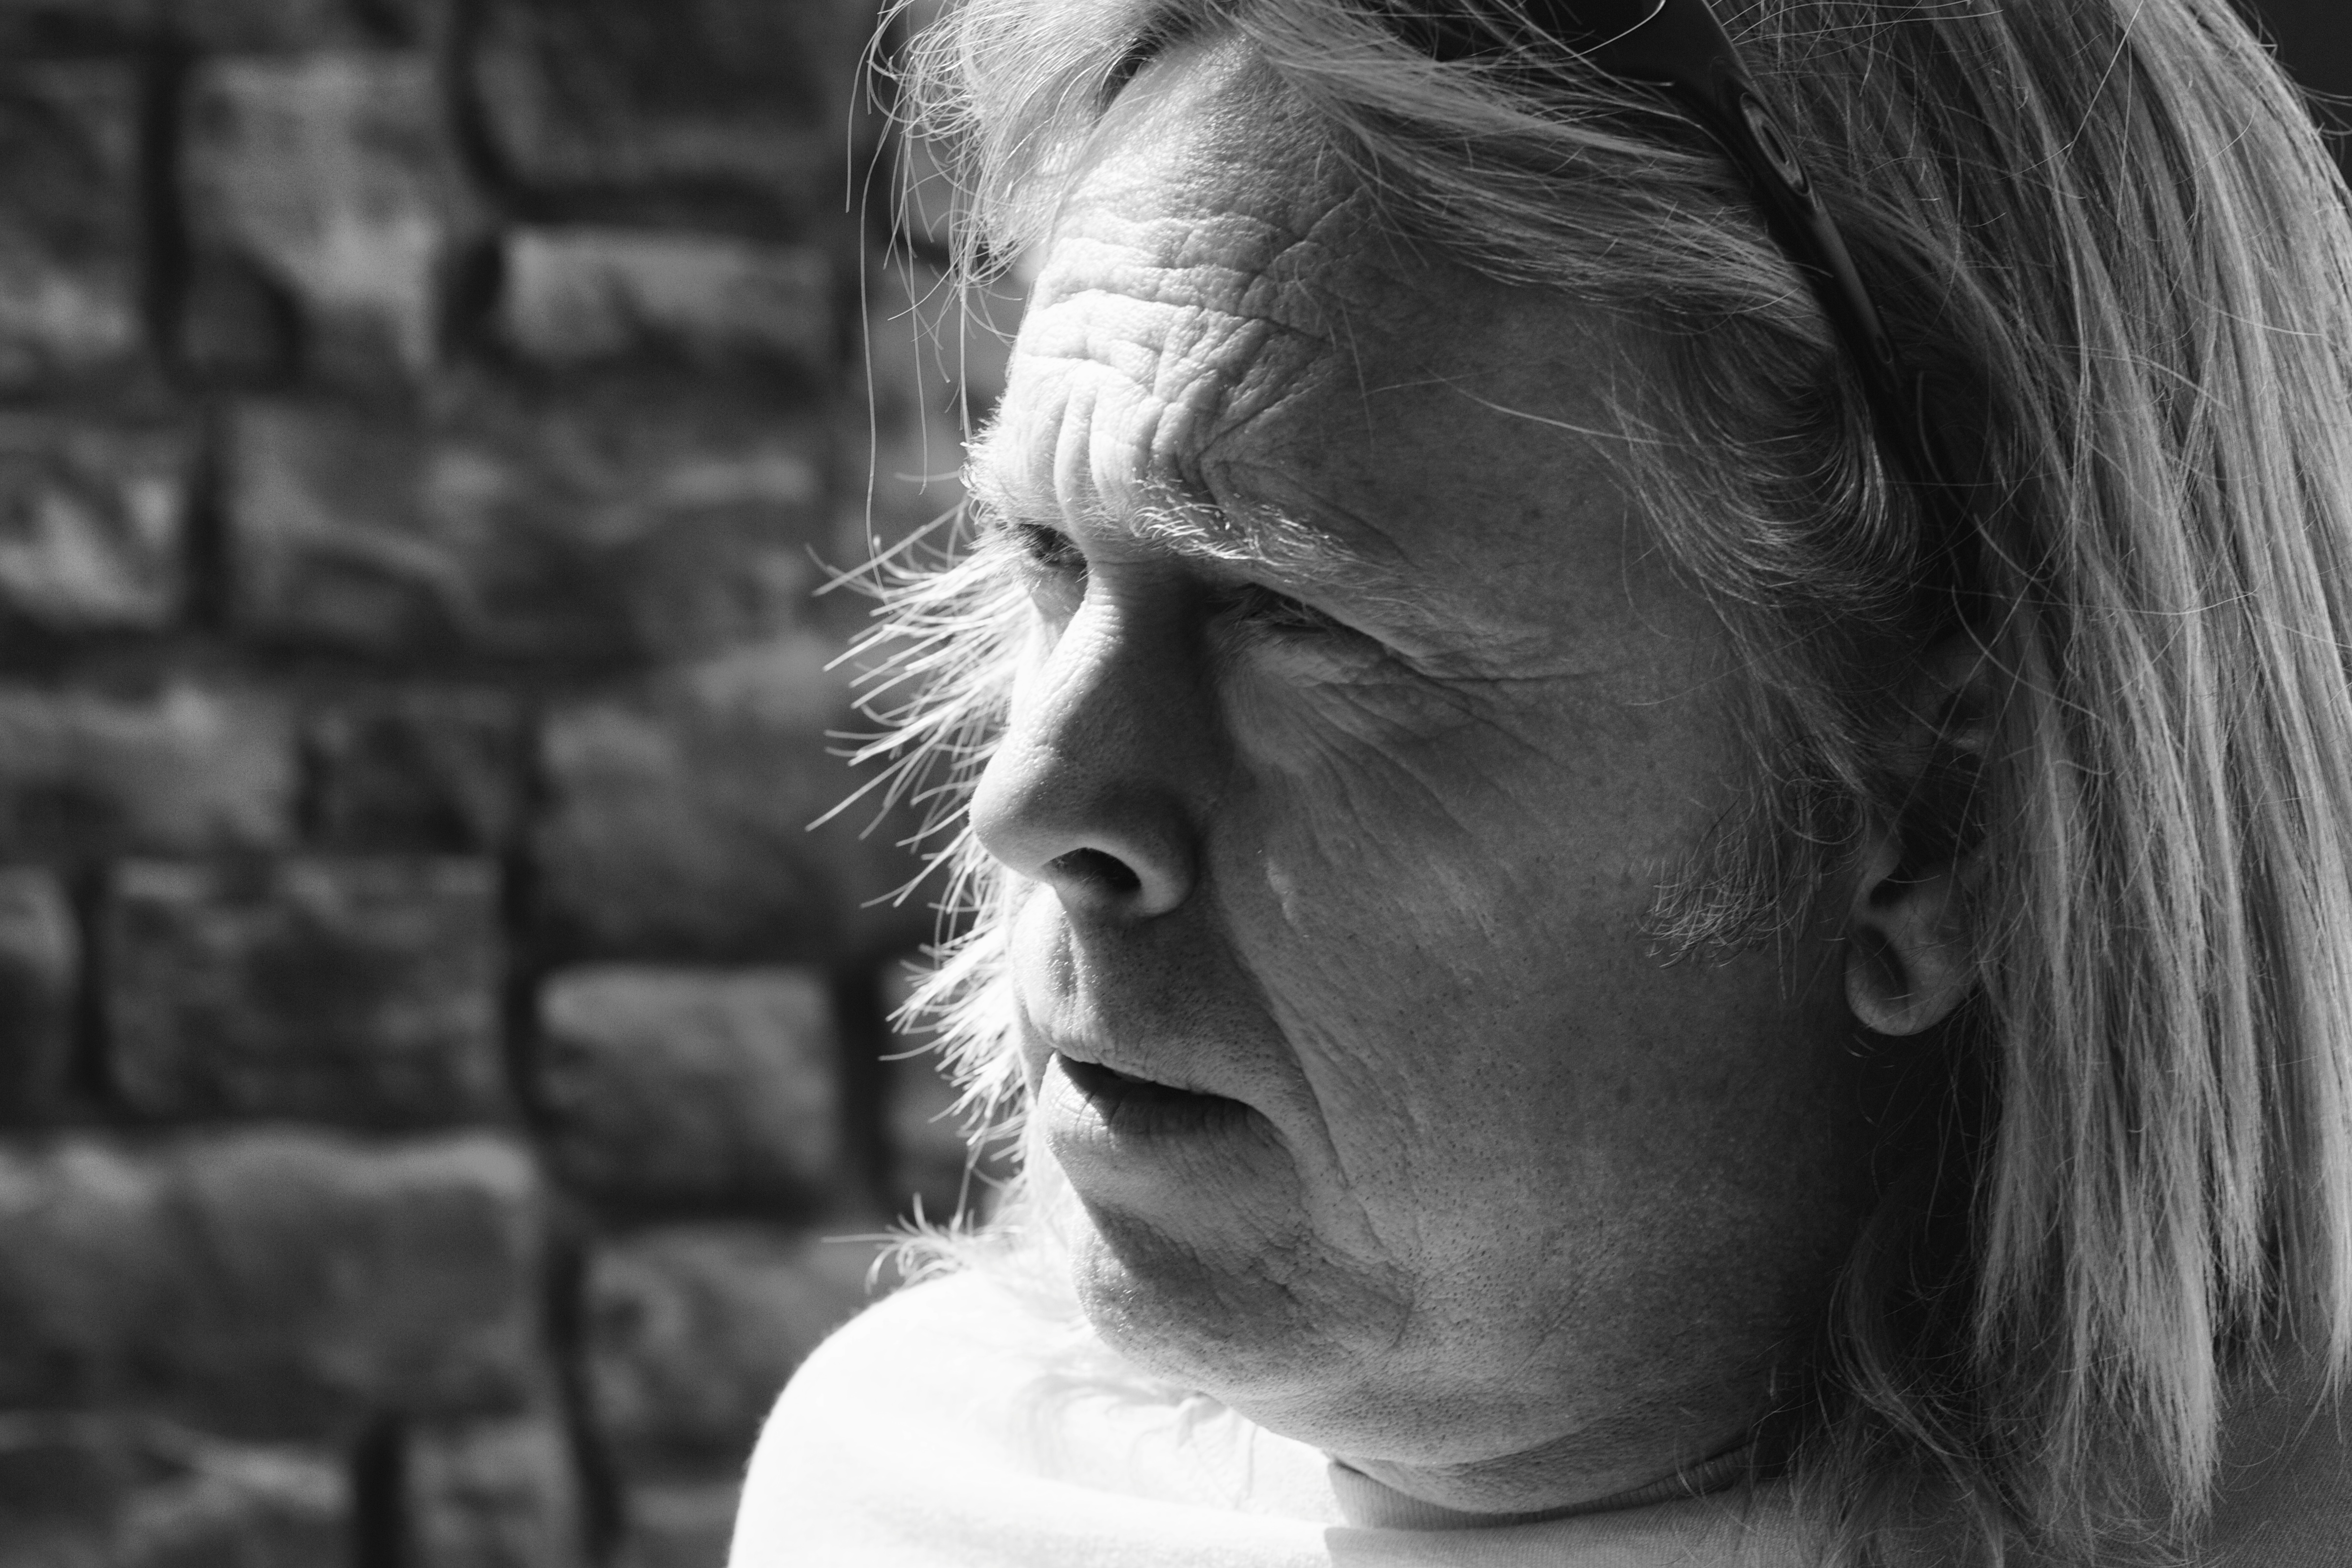
person, black and white, hair, white, photography, portrait, black, monochrome, facial expression, close up, face, eye, glasses, head, beauty, emotion, monochrome photography, portrait photography